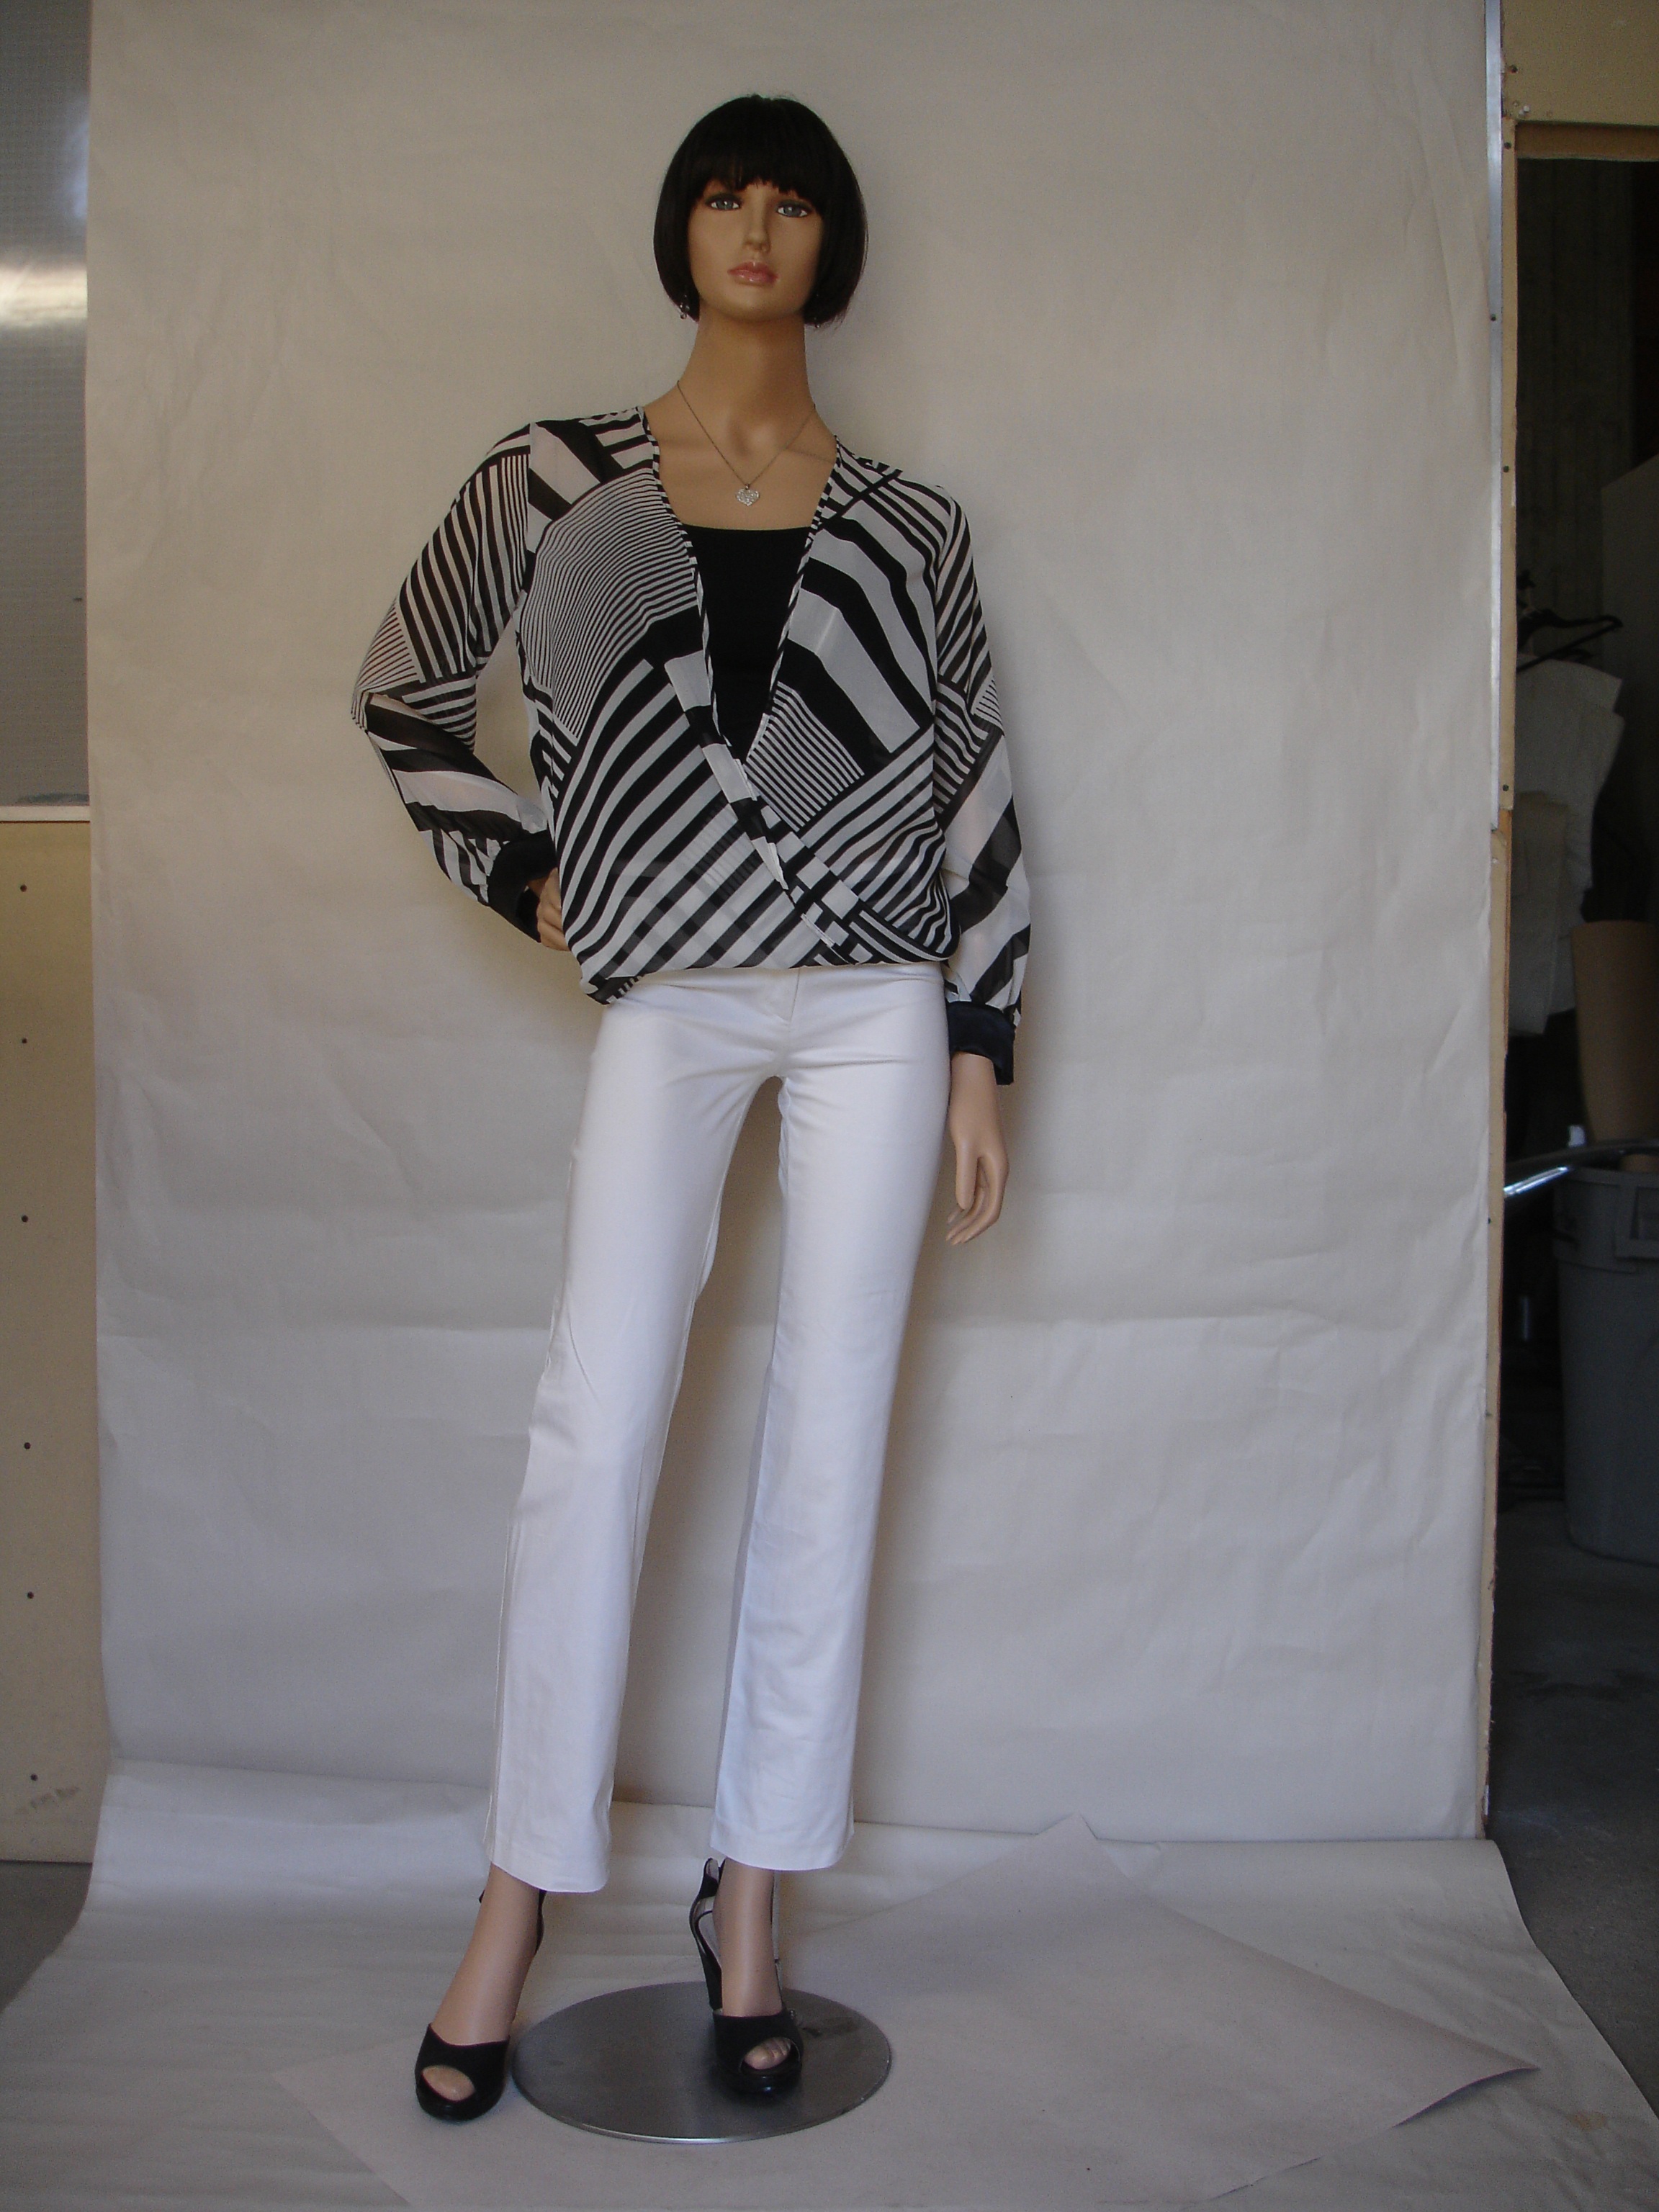
white, model, spring, fashion, clothing, outerwear, mannequin, dress, design, footwear, blouse, sleeve, photo shoot, formal wear, fashion design, textile design, fashion show